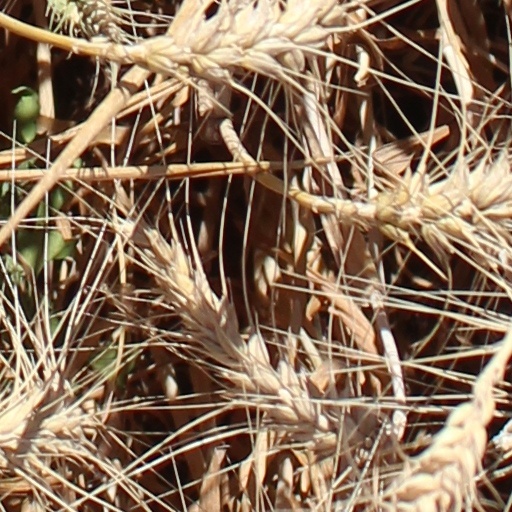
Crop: wheat